Charles Prentiss Orr

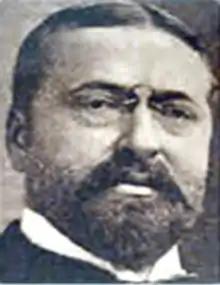

Charles Prentiss Orr (February 22, 1858 – May 16, 1922) was a United States district judge of the United States District Court for the Western District of Pennsylvania.